Bull Island

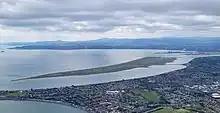
Bull Island, from North

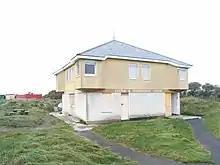
Bull Island Interpretative Centre

A wooden bridge, the first "Bull Bridge", was erected in 1819 to facilitate the construction of a stone wall, based on a design by Ballast Board engineer, George Halpin. Started in 1820, the Bull Wall was completed in 1825, at a cost of £95,000.